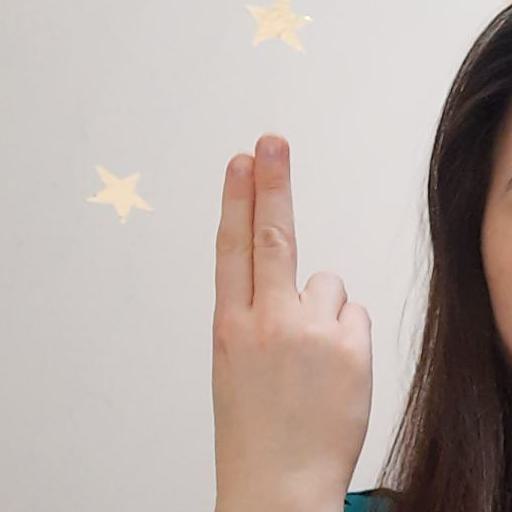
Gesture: two_up_inverted